Monte Alpesisa

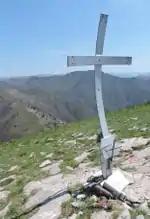
Summit cross

In the past Mount Alpesisa was deforested and the grassland which still covers most of the mountain is in stark contrast with the surrounding woods. During the Italian Resistenza years Alpesisa, thanks to its outstanding location and the long-range views which offers, was for a long time manned by local partisans.